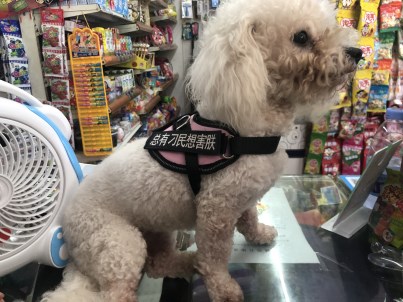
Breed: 3083-n000117-Bichon_Frise